Question: Please indicate a possible affordance area of hit_baseball_bat that can be used for hitting
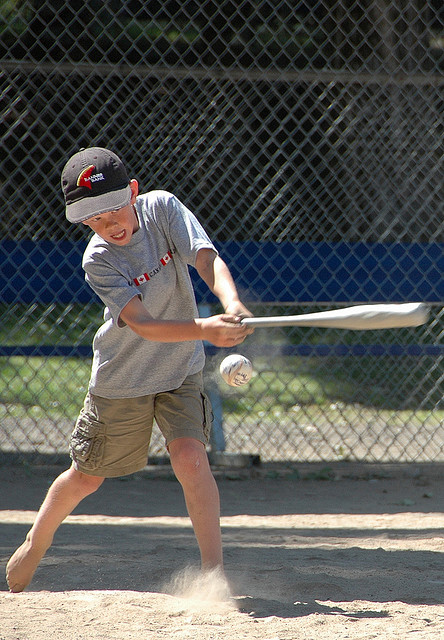
Answer: [309.938, 296.368, 423.664, 328.525]